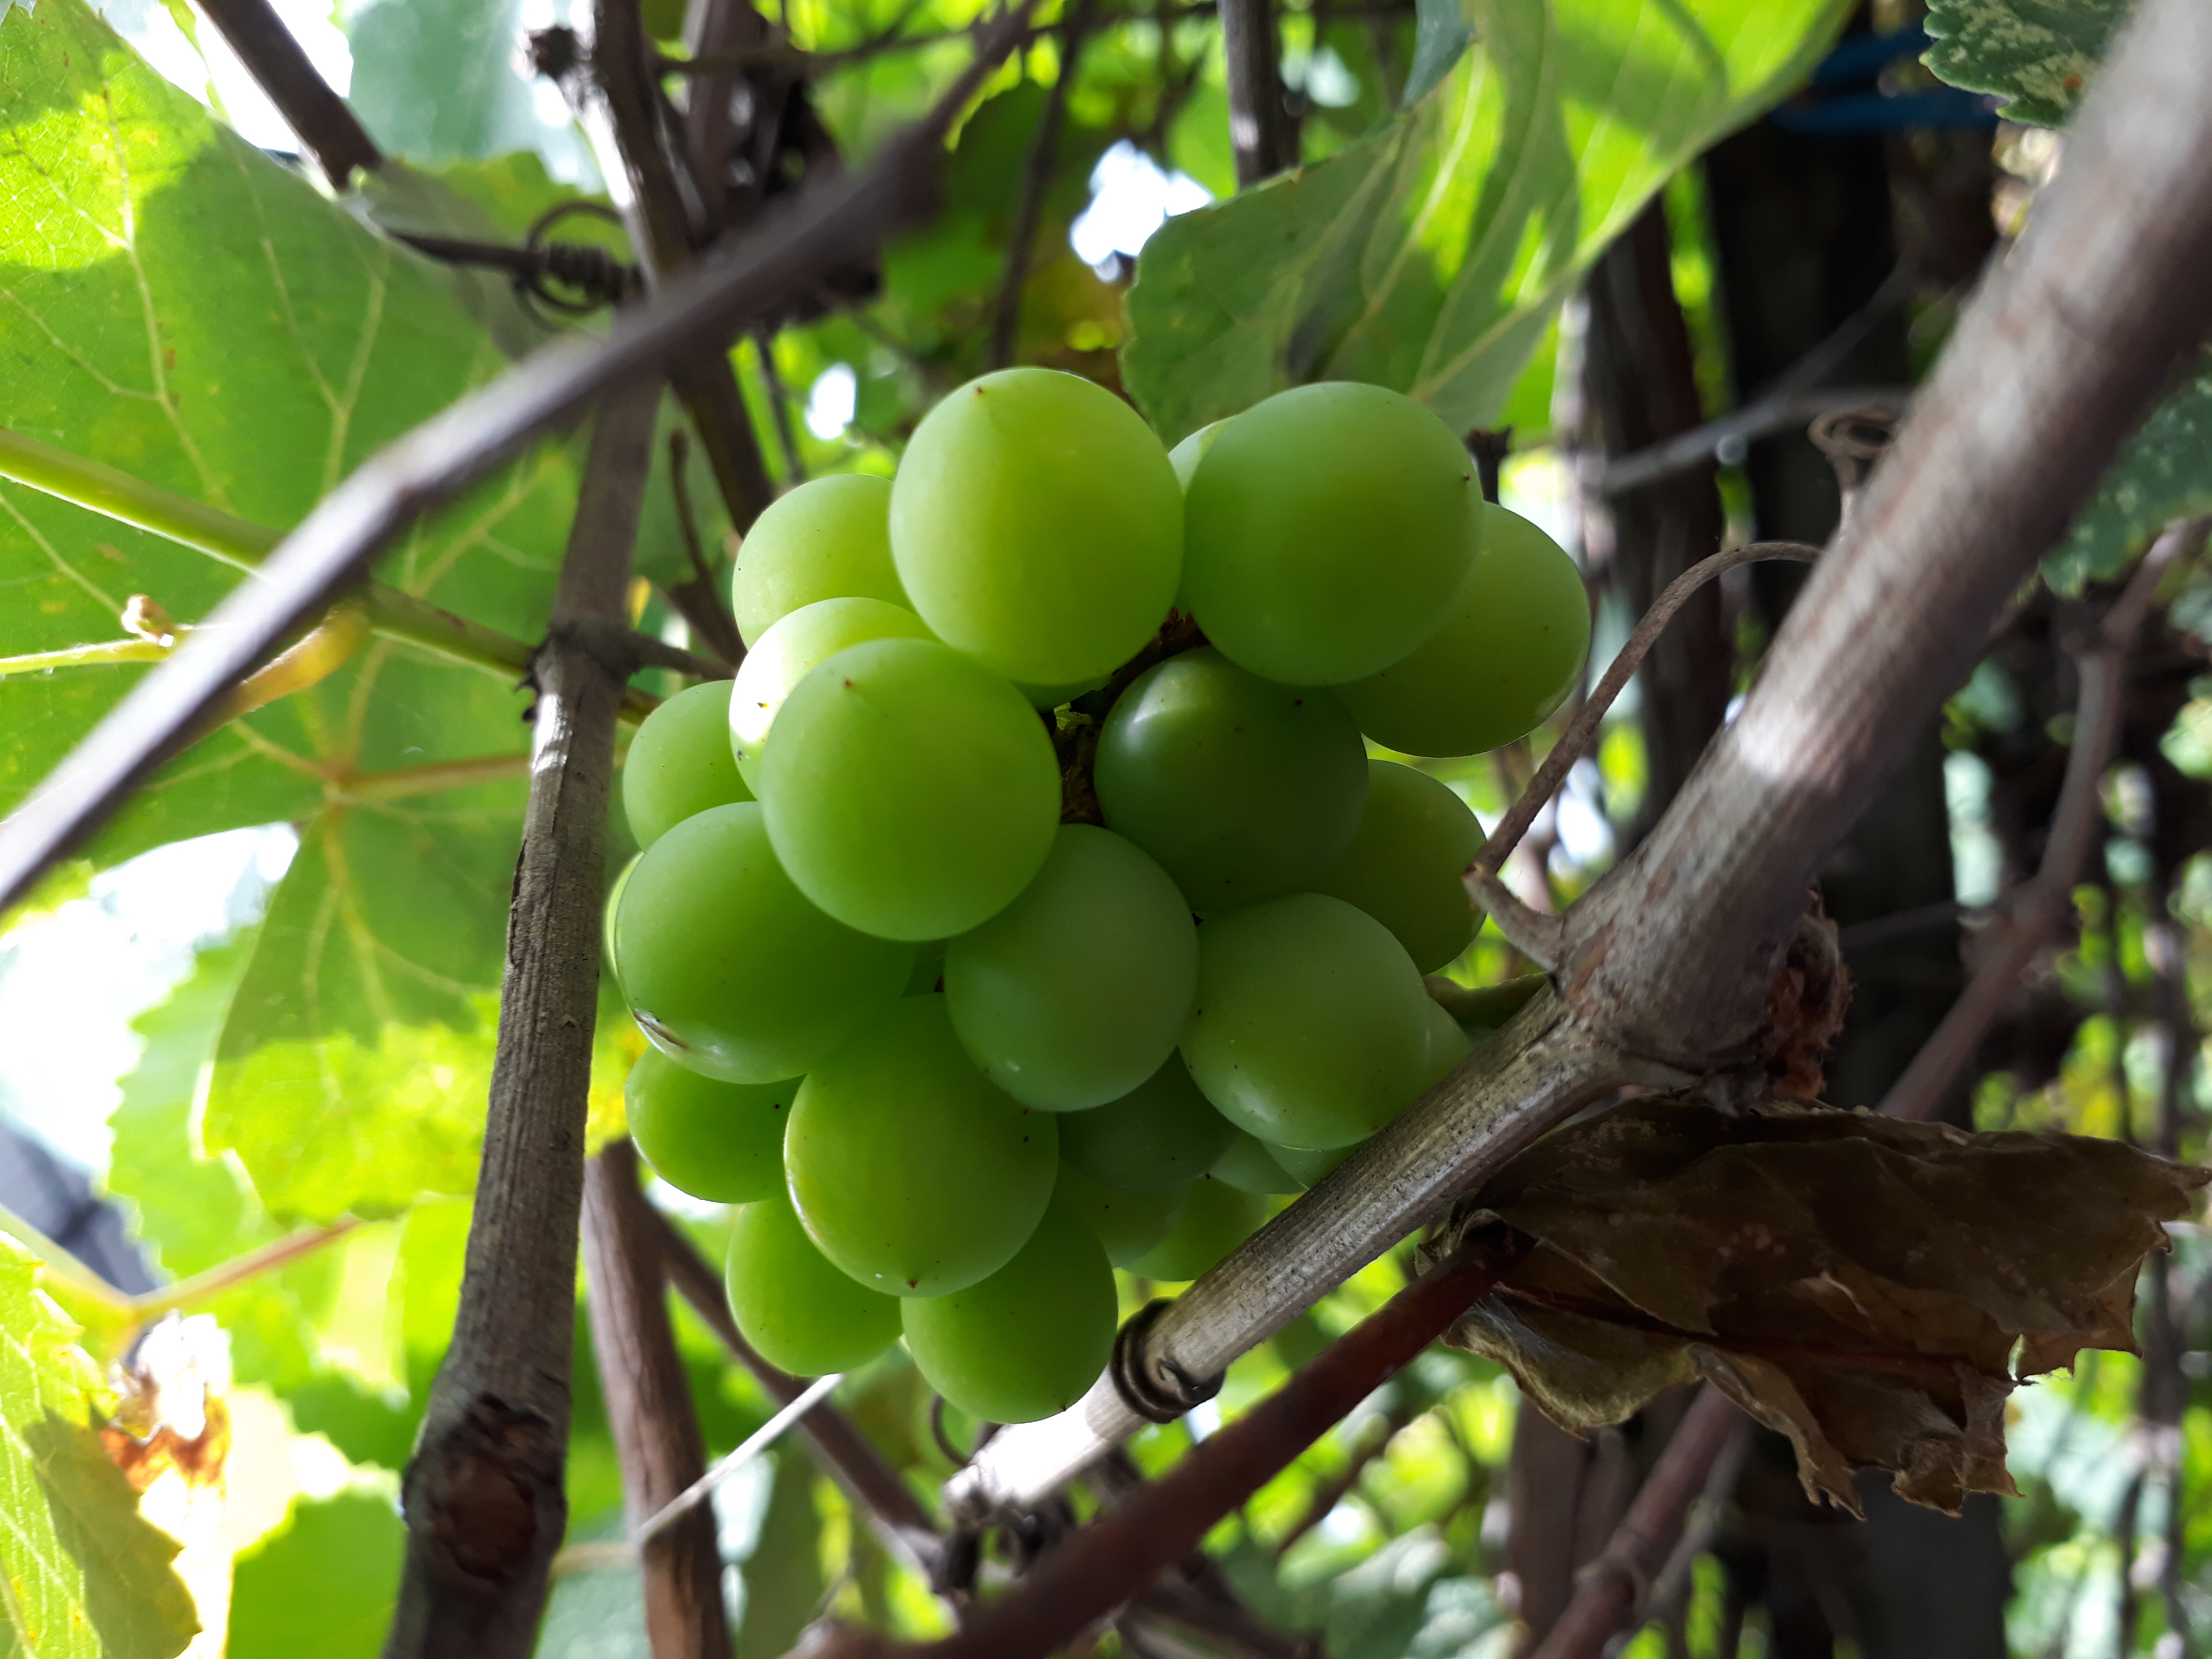
green, grape, fruit tree, plant, seedless fruit, fruit, grapevine family, grape leaves, flowering plant, flower, food, Davidson's Plum, tree, vitis, leaf, coccoloba uvifera, produce, sultana, cluster fig tree, greengage